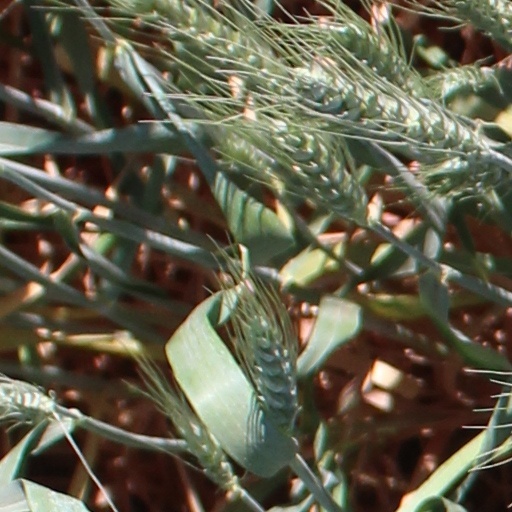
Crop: wheat